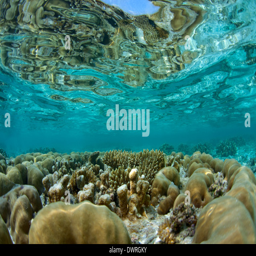
underwater view of bleached coral